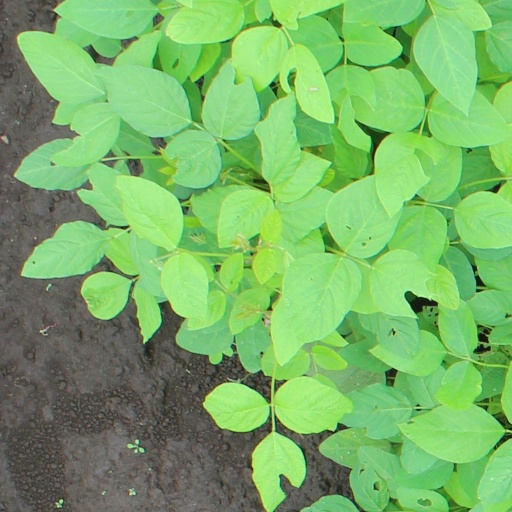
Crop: soybean